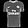
Label: T - shirt / top